Soundararajaperumal temple, Thadikombu

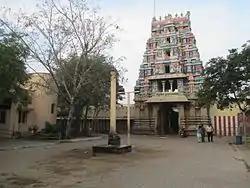

The Soundararajaperumal Temple is a temple dedicated to Hindu god Vishnu, located in Thadikombu, a village near Dindigul in the South Indian state of Tamil Nadu. Constructed in Dravidian style of architecture, the temple is believed to have been built by Achyuta Deva Raya during the 16th century CE. Vishnu is worshipped as Soundararaja Perumal and his consort Lakshmi as Soundaravalli.